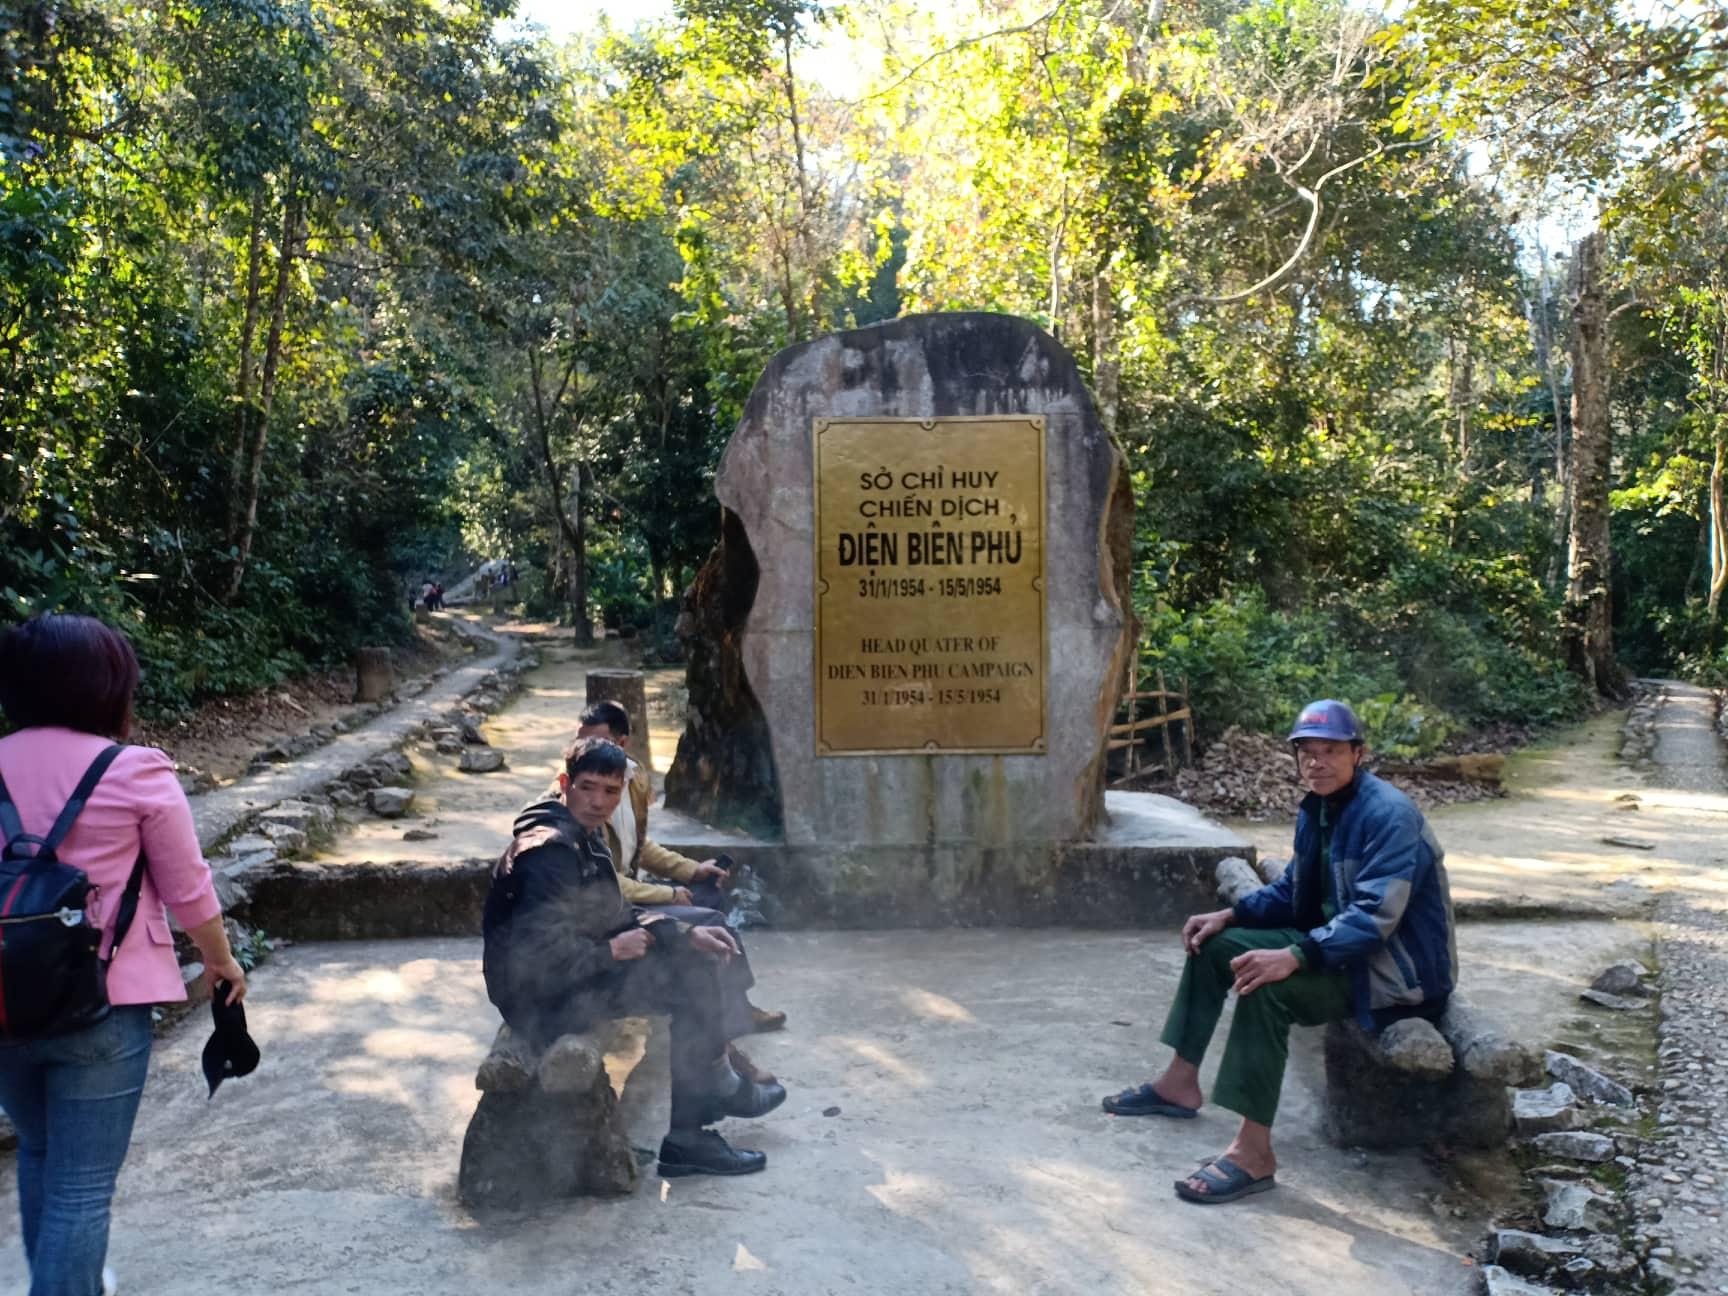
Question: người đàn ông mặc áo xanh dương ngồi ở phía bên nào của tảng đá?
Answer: bên trái